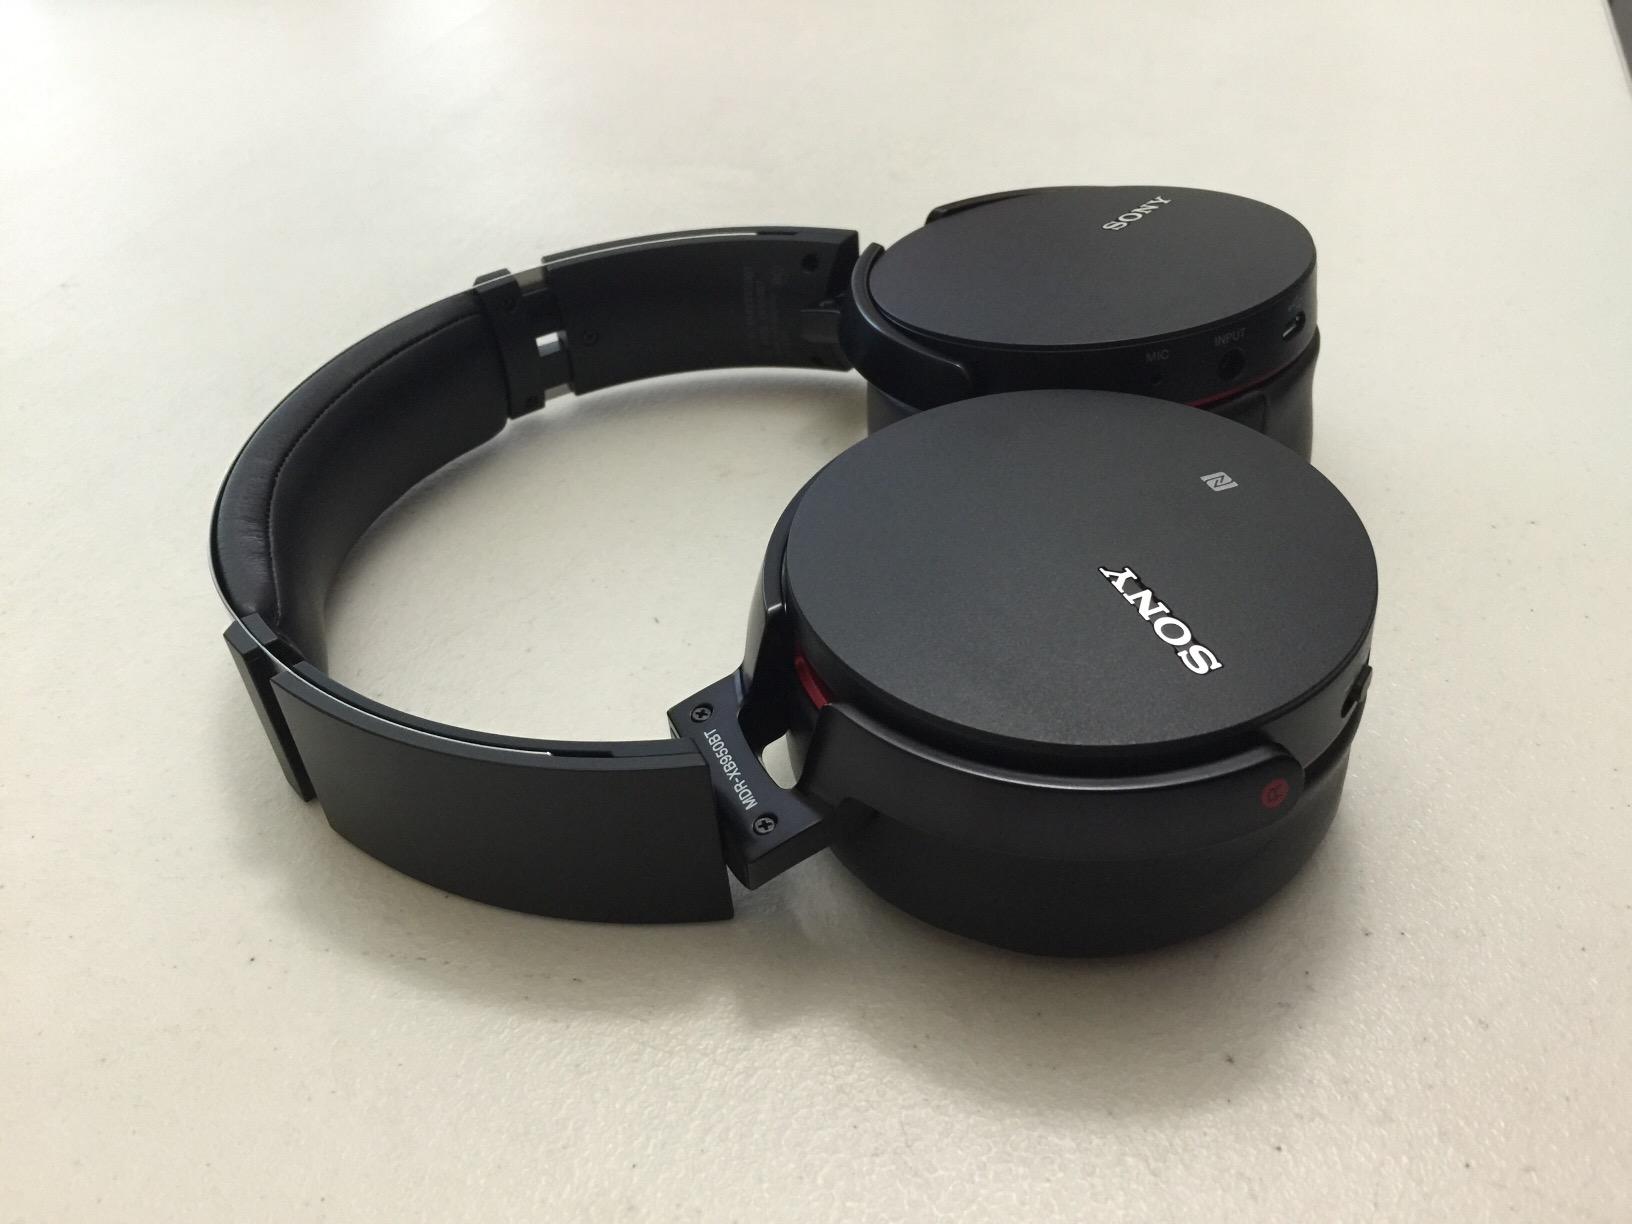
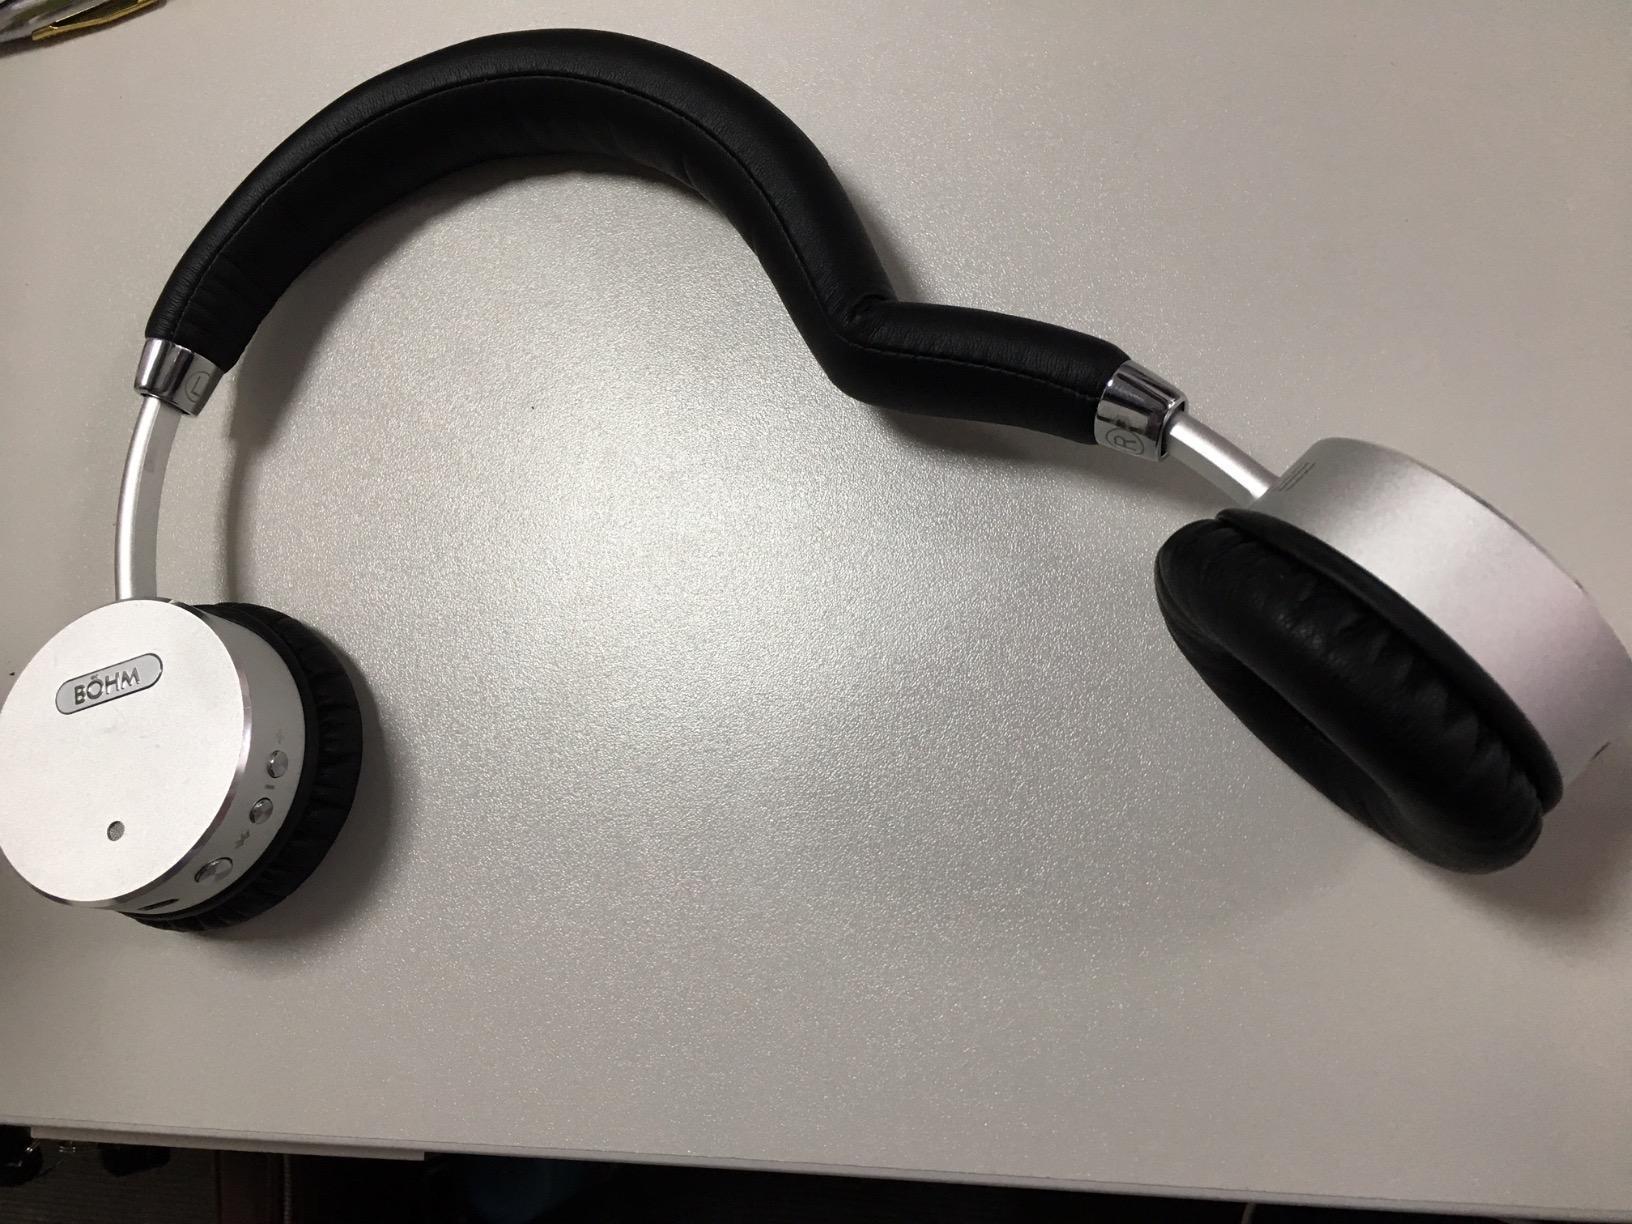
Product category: headphones
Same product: no